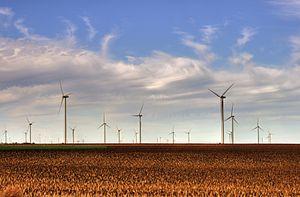
Ceci est une liste des fermes éoliennes terrestres qui sont actuellement opérationnelles, évaluée par la puissance. La liste comporte également des parcs éoliens terrestres avec une notoriété autre que la taille, et les dix plus gros projets proposés.